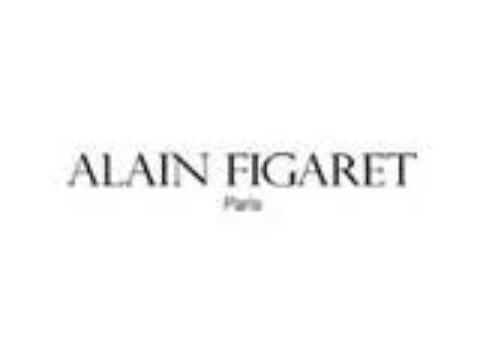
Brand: Alain Figaret
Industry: Clothes